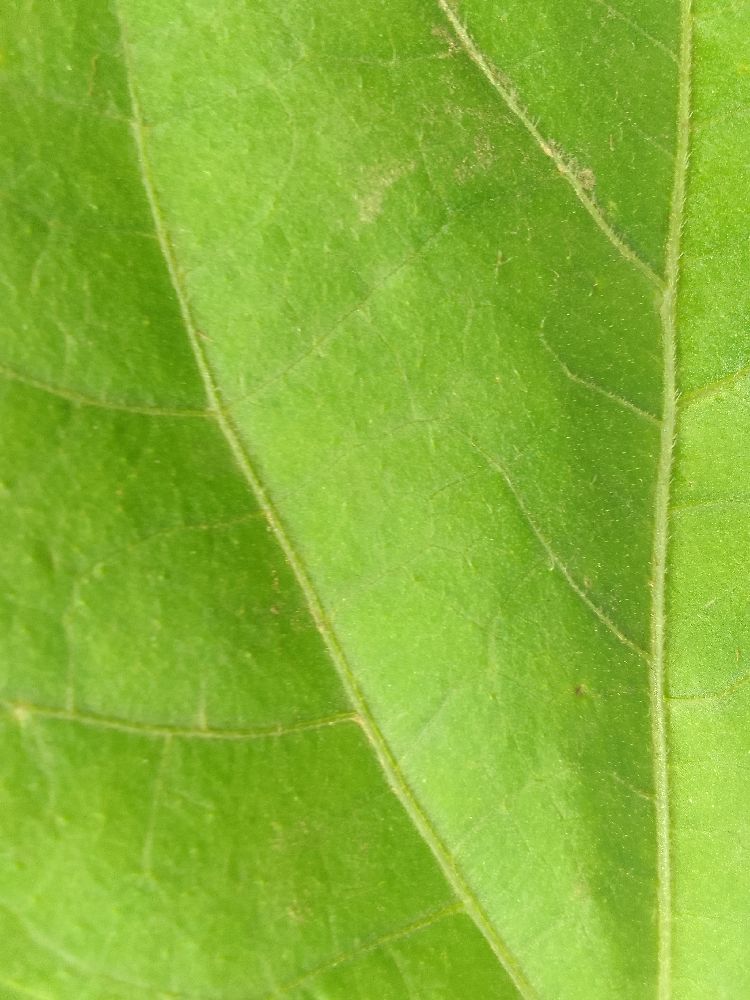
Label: healthy